Investigating Innocence

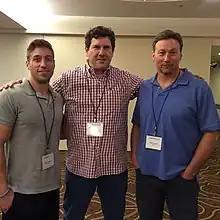
Investigating Innocence founder Bill Clutter (center) with exonerees Ryan Ferguson and David Camm (right)

Investigating Innocence is a nonprofit wrongful conviction advocacy organization that provides criminal defense investigations for inmates in the United States. Investigating Innocence was founded in 2013 by private investigator Bill Clutter to assist nationwide Innocence Project groups in investigating innocence claims. "Once we have a case that meets our criteria, we'll put private investigators to work on it. A lot of these cases need investigators," said Kelly Thompson, executive director of Investigating Innocence. Prior to his work on Investigating Innocence, Clutter was one of the founders of the Illinois Innocence Project. Investigating Innocence also has a board composed of exonerees that reviews incoming cases.